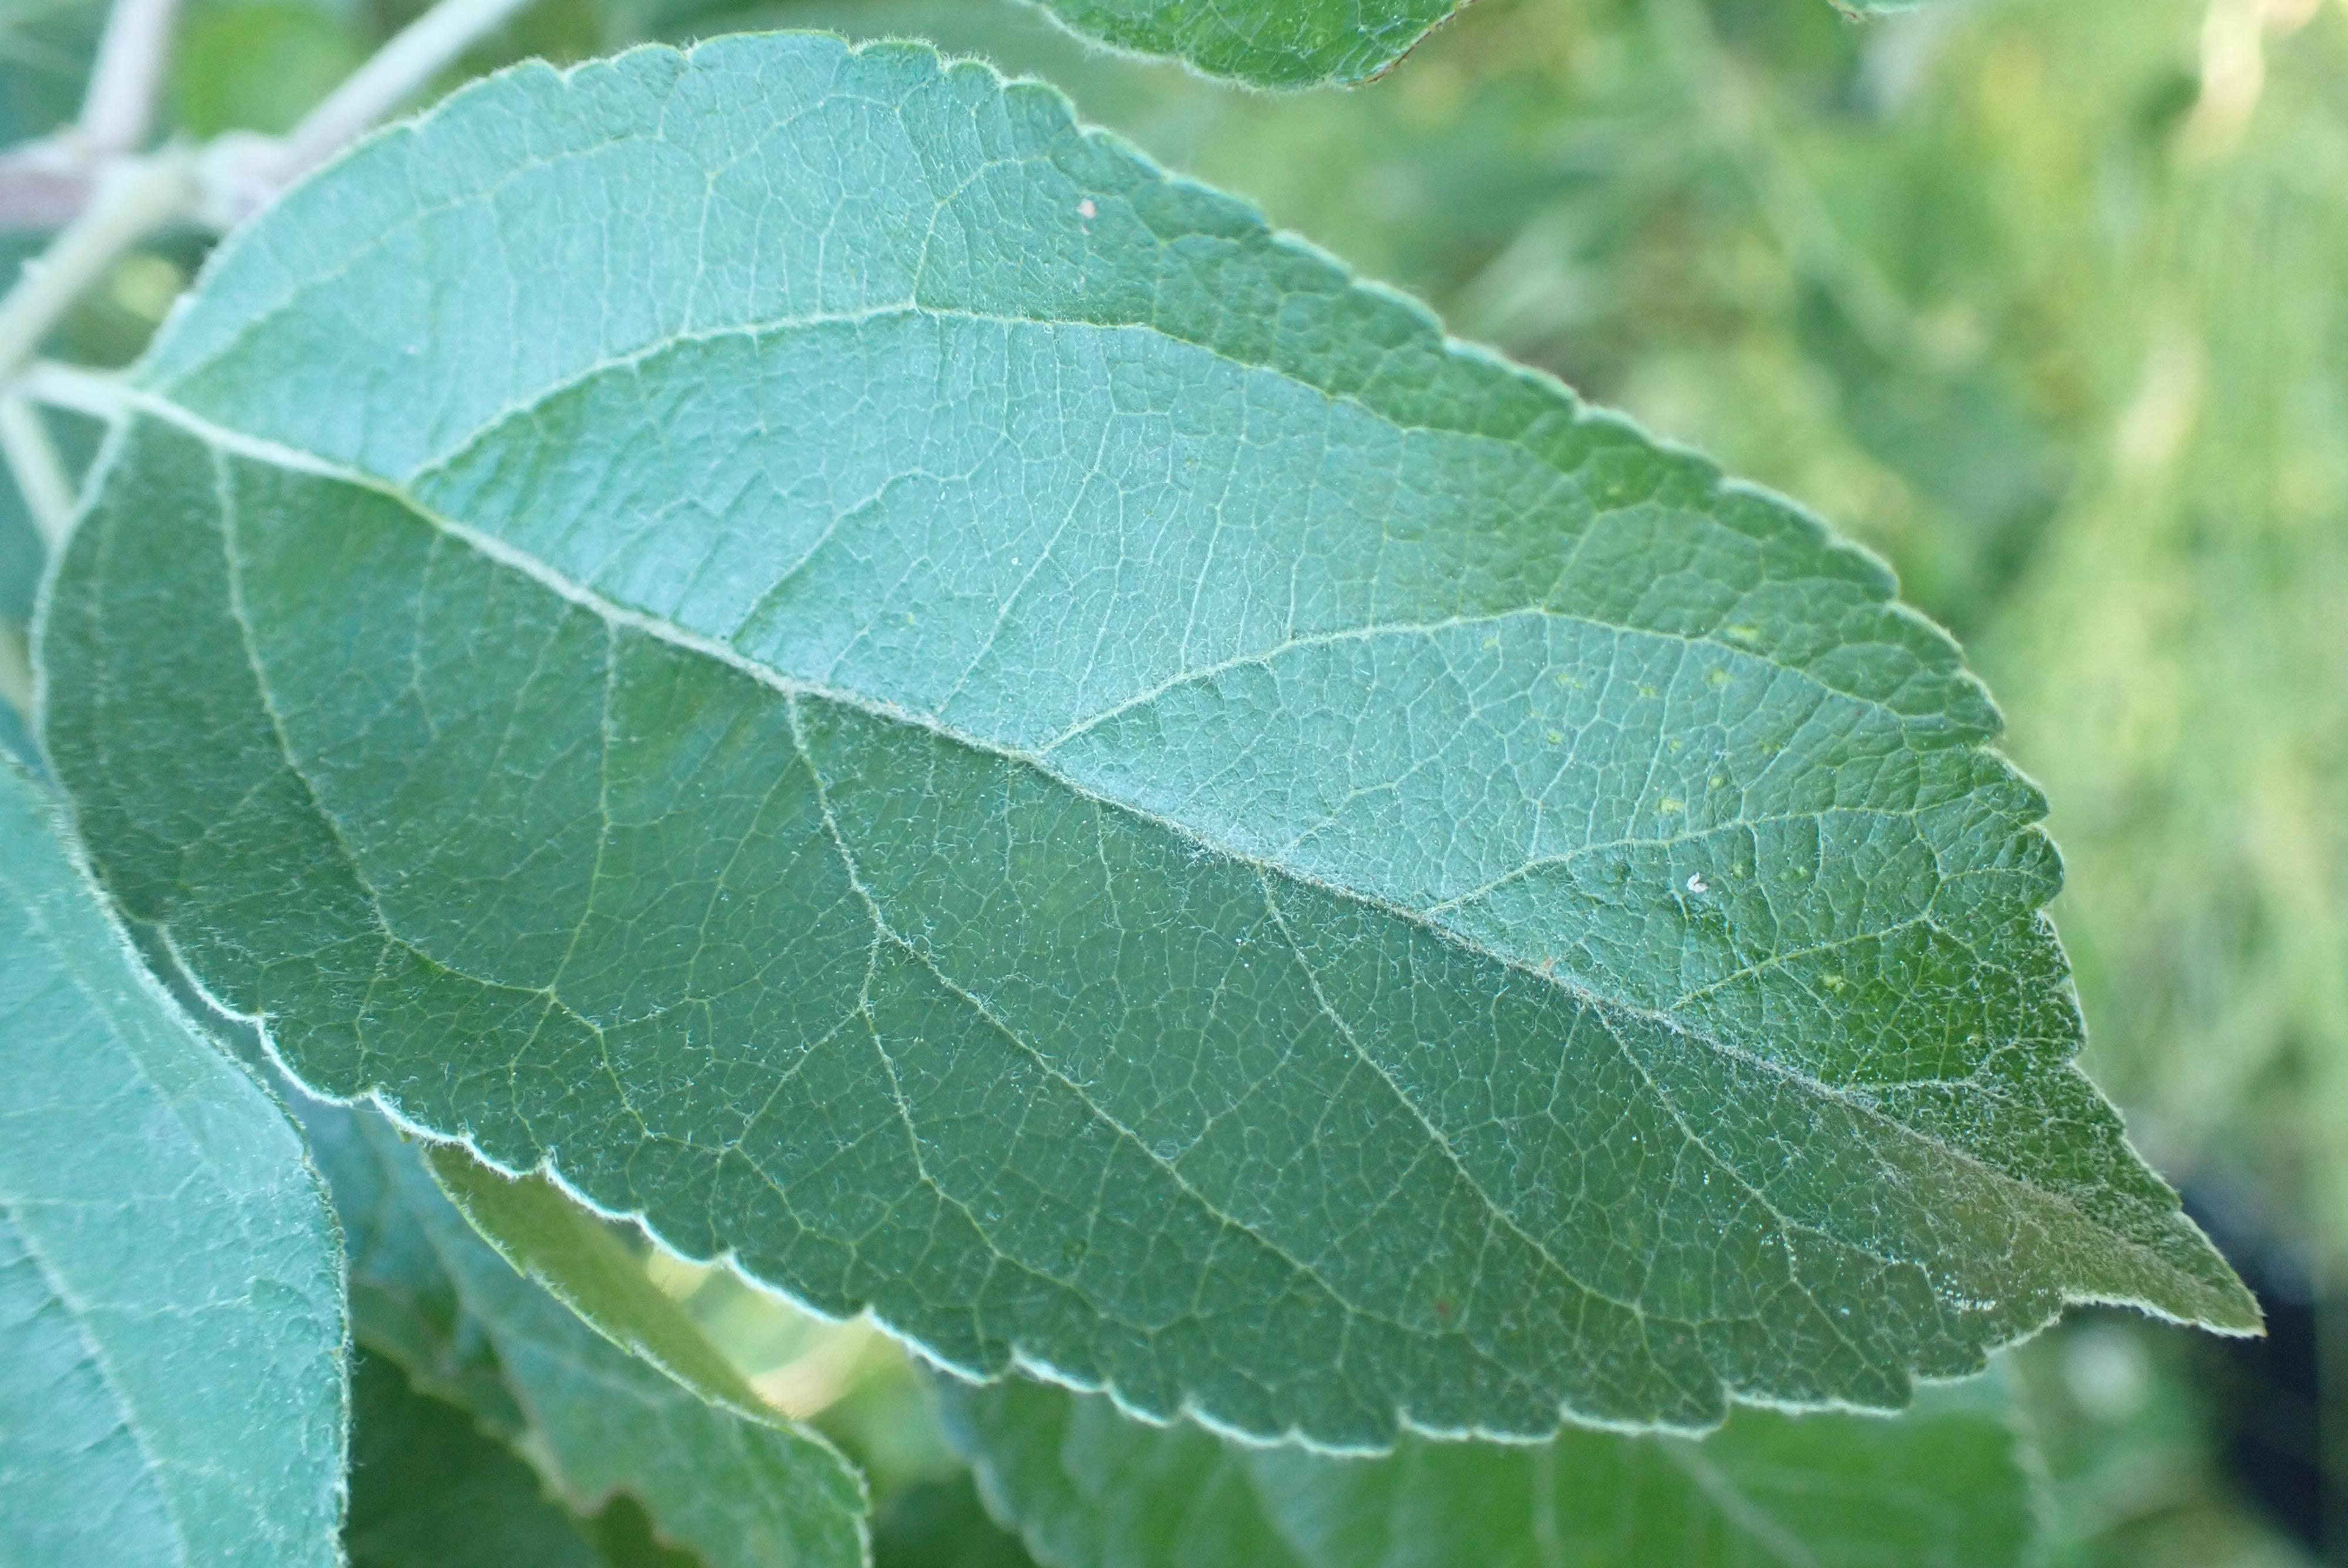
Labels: healthy